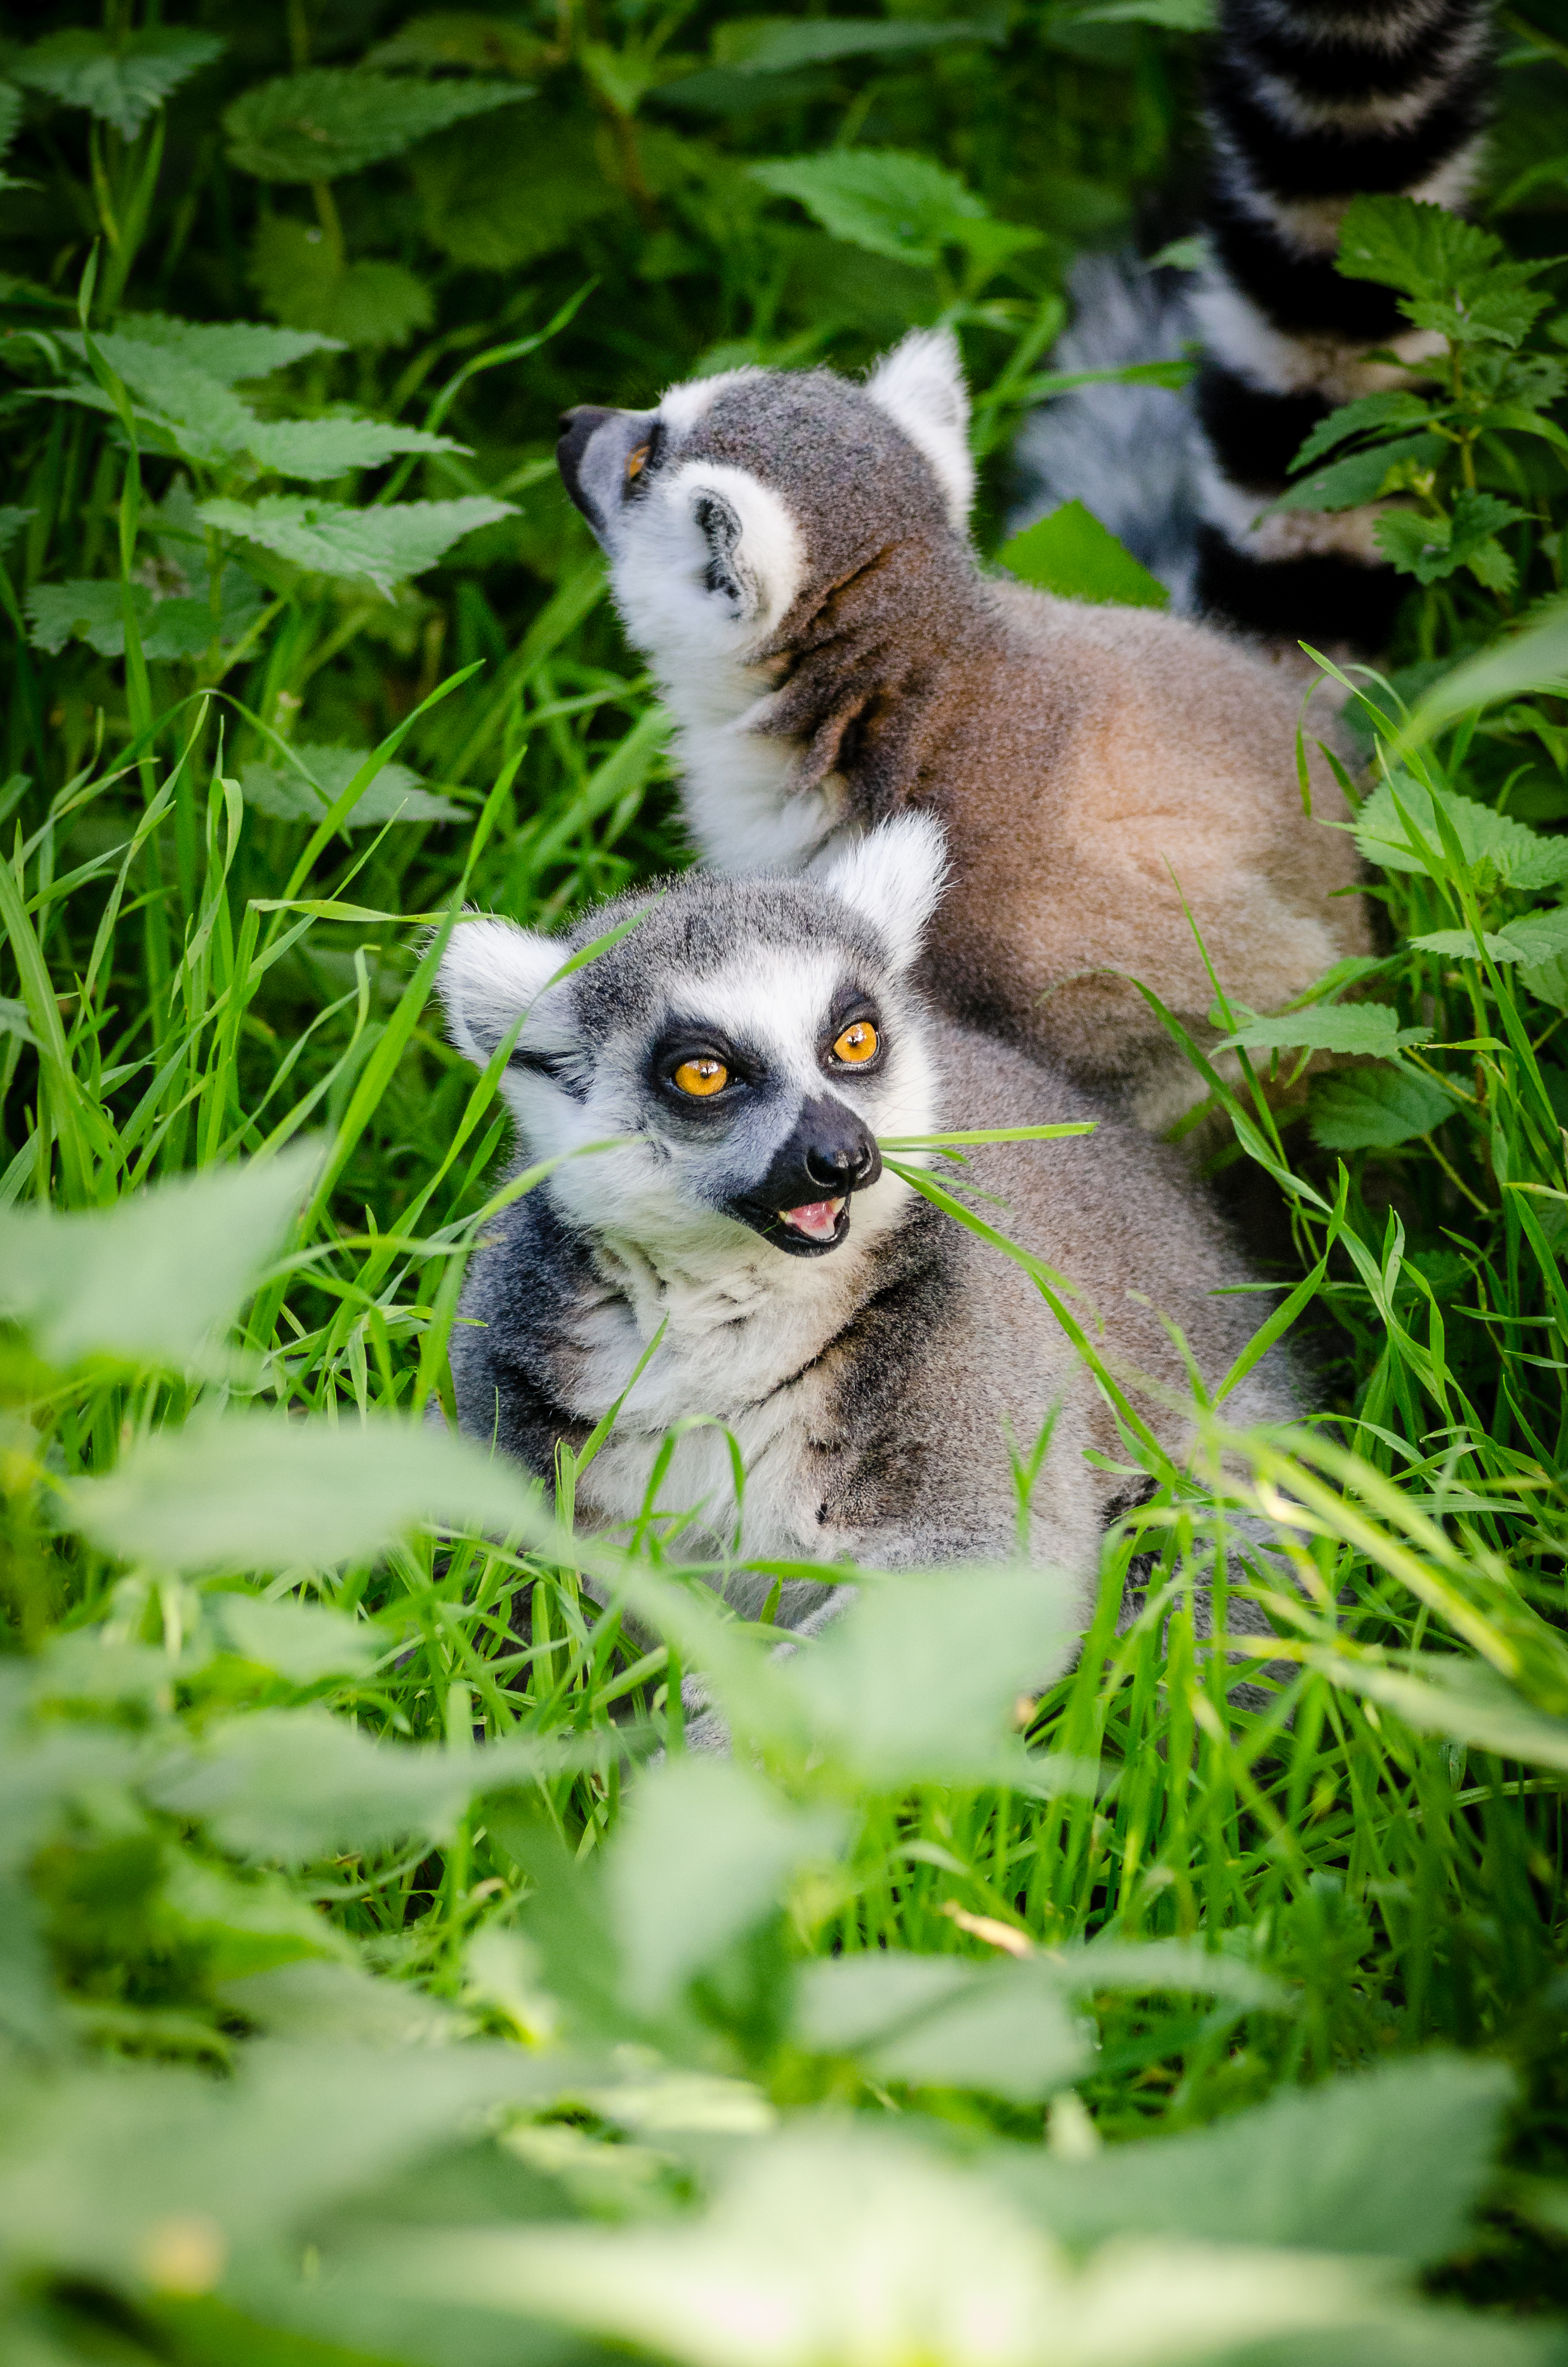
tree, nature, grass, bokeh, ring, feet, animal, cute, wildlife, zoo, fur, mammal, nikon, fauna, primate, eyes, hands, animals, madagascar, vertebrate, tier, ss, fell, augen, grn, baum, adorable, lemur, d7000, niedlich, tailed, catta, katta, tierpart, hnde, fse, madagaskar